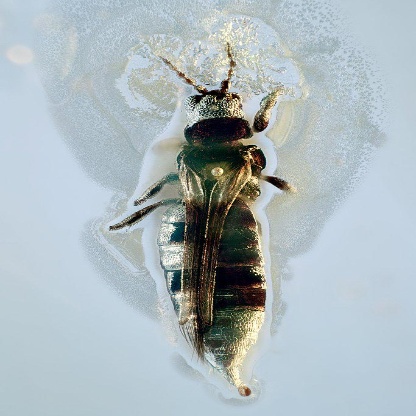
Nhãn: Bọ trĩ ( Thrips )